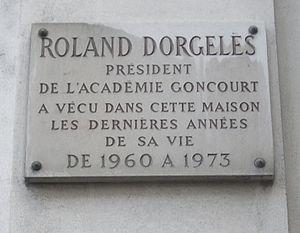
Plaque apposée au n° 2 de la rue Mabillon, Paris 6e, où vécut l'écrivain Roland Dorgelès (1885-1973) de 1960 à 1973.
Roland Dorgelès, nom de plume puis nom officiel de Rolland Maurice Lecavelé, né le 15 juin 1885 à Amiens et mort le 18 mars 1973 à Paris 6ᵉ, est un écrivain et journaliste français, membre de l'académie Goncourt de 1929 à 1973.
La rue Mabillon est une voie du 6ᵉ arrondissement de Paris, en France.